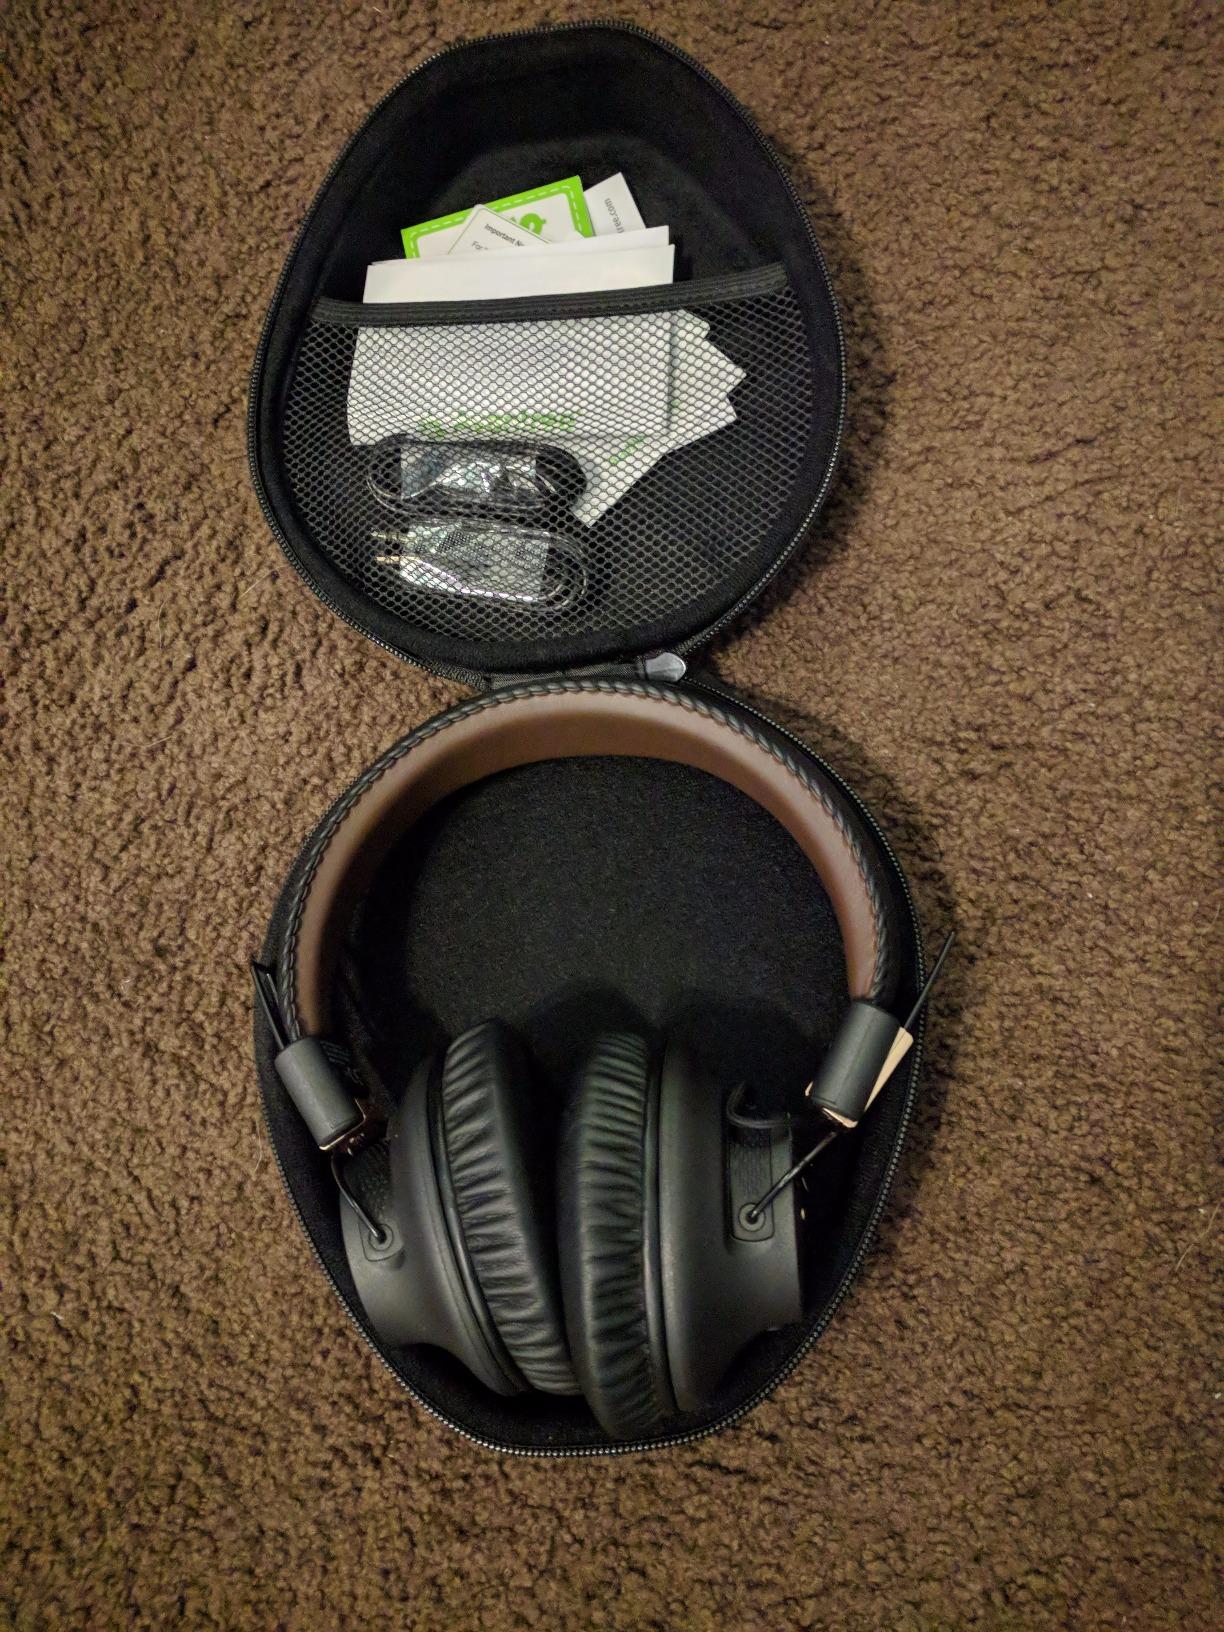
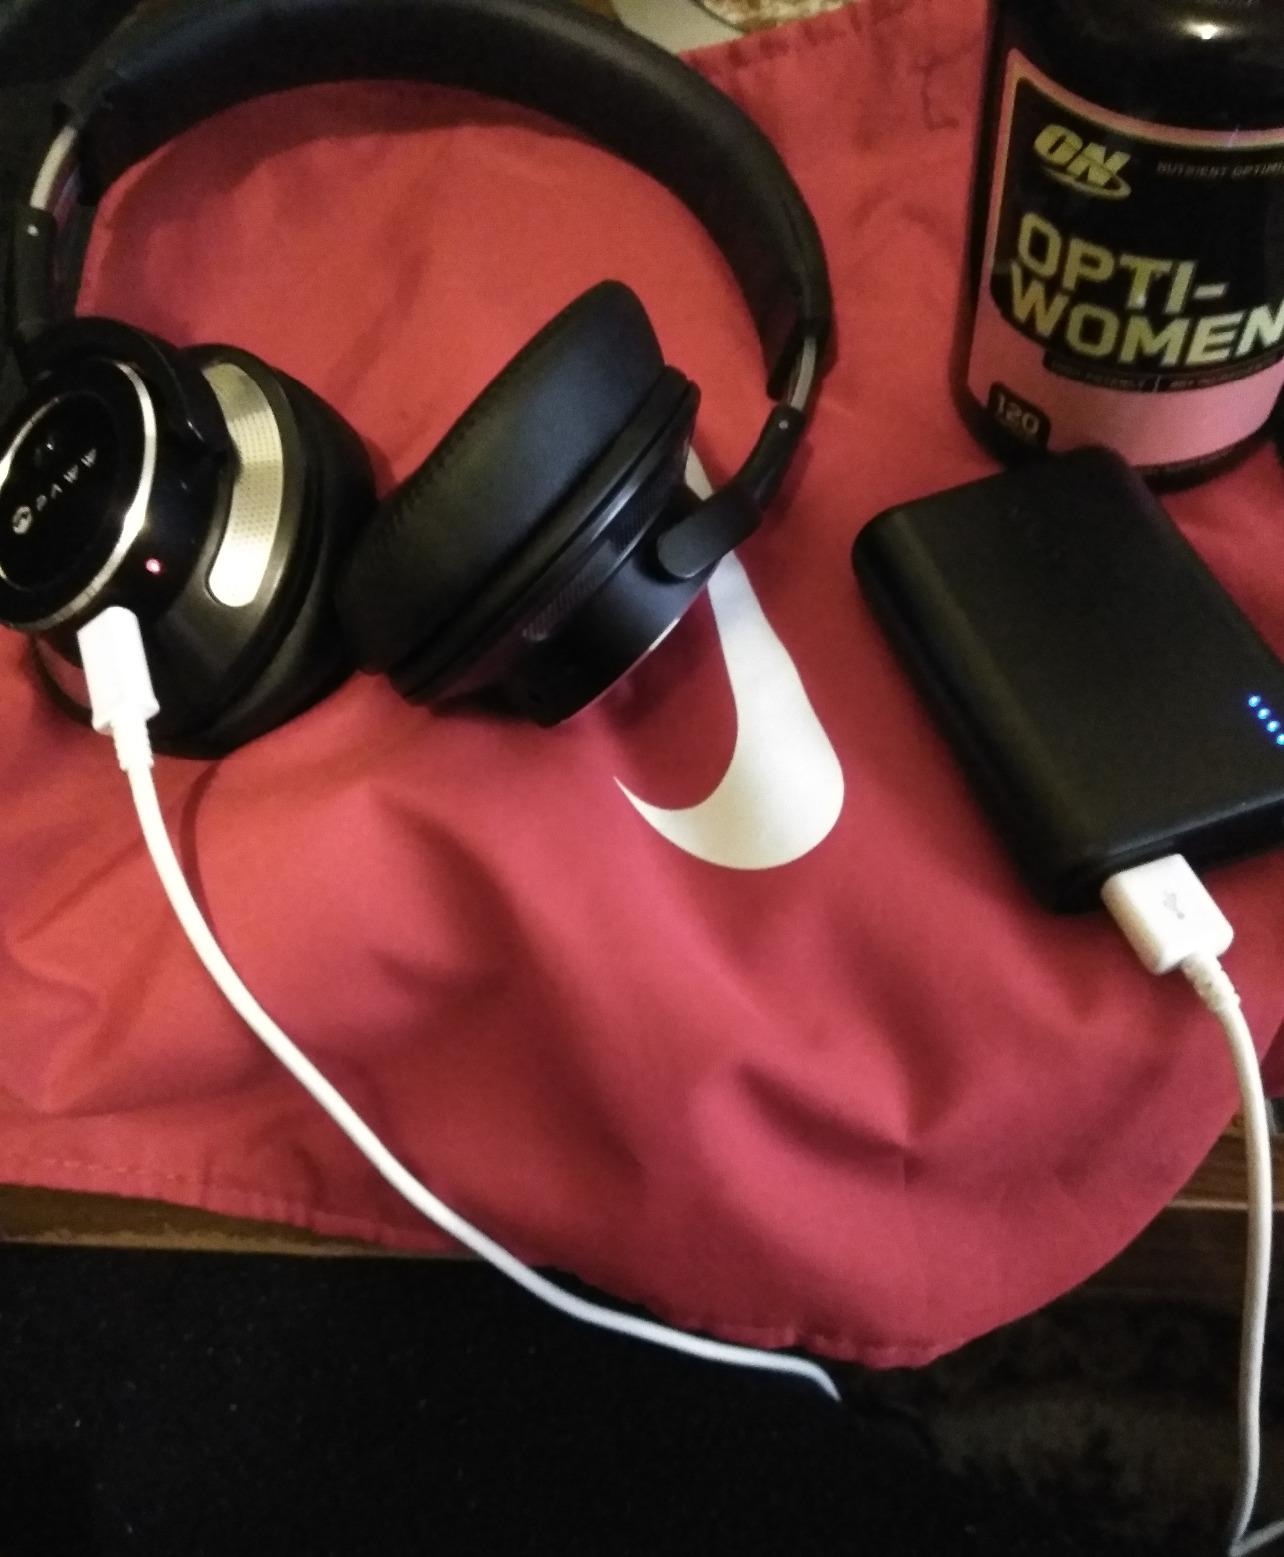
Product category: headphones
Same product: no